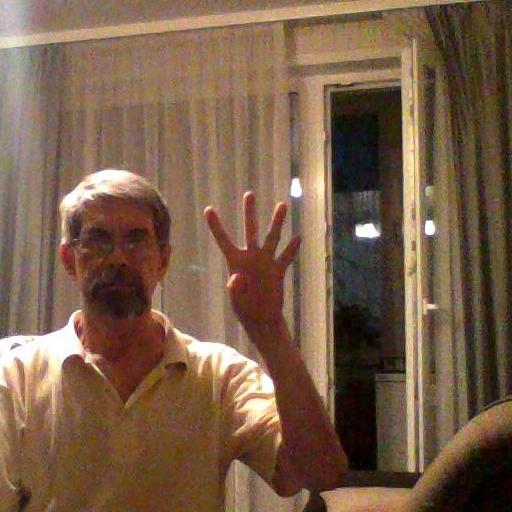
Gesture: four